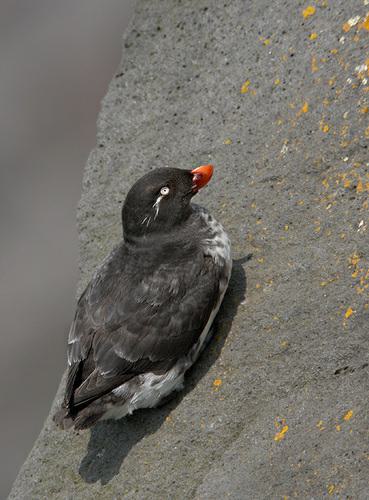
A photo of a parakeet auklet